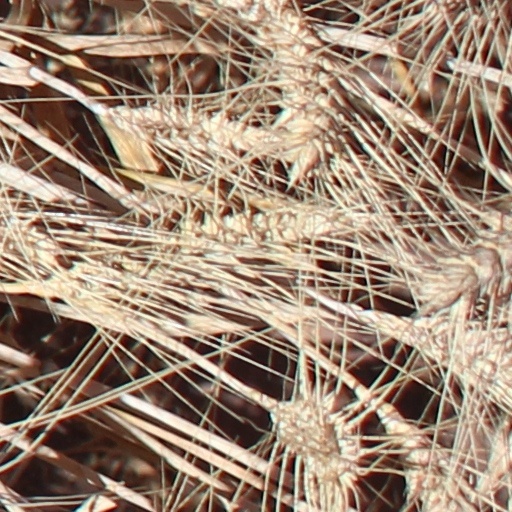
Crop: wheat